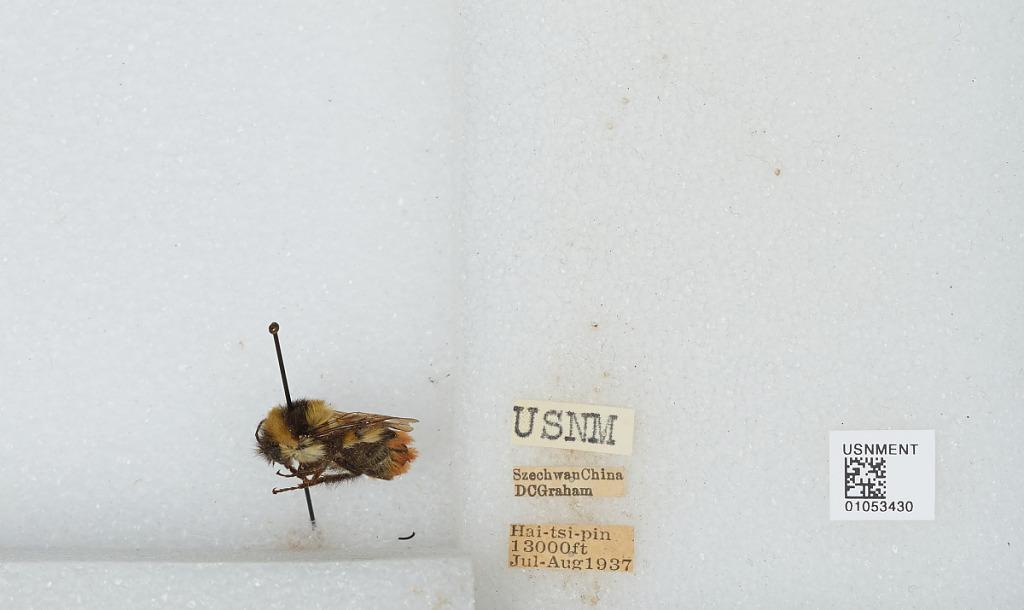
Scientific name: Bombus sp.
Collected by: D. Graham
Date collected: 1937-7-
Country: China
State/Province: Sichuan
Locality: Hai-tsi-pin